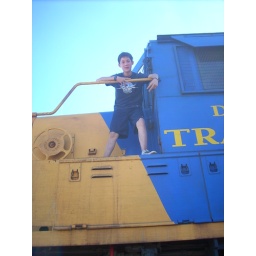
I kick in the face to the paper pulp plant!! I had a blast being on the train and taking pics.